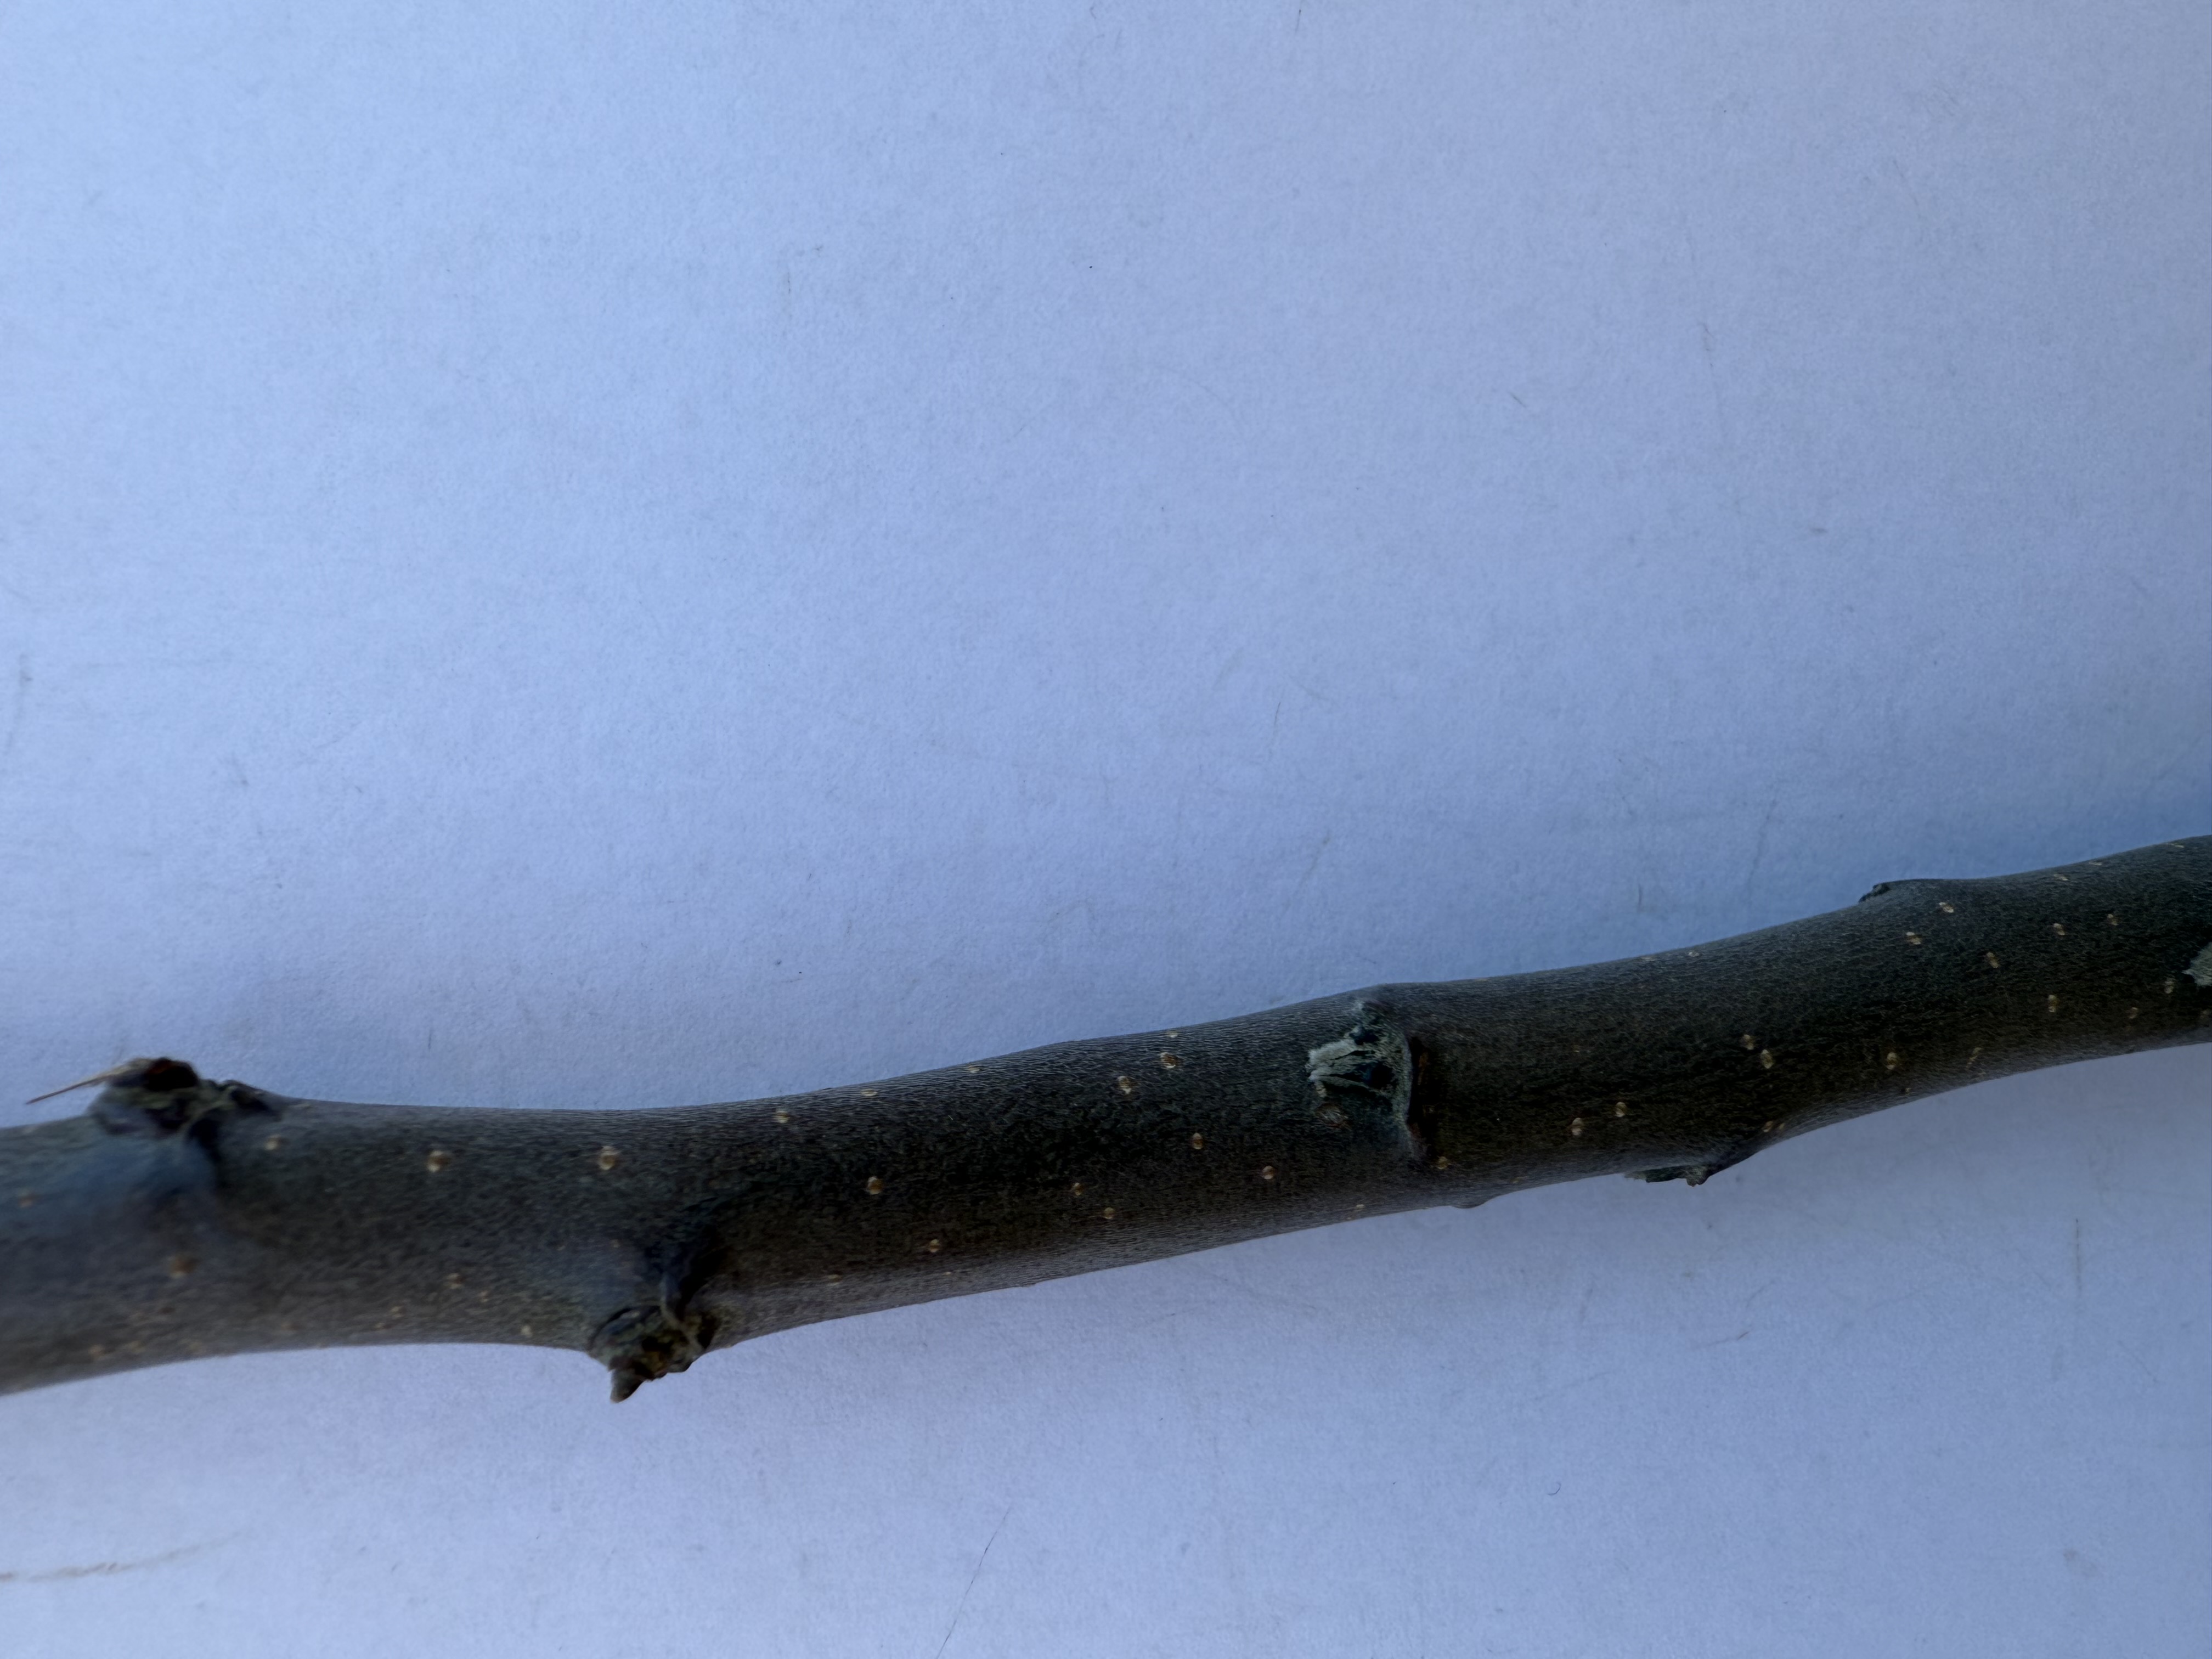
Variety: Redlove Apple